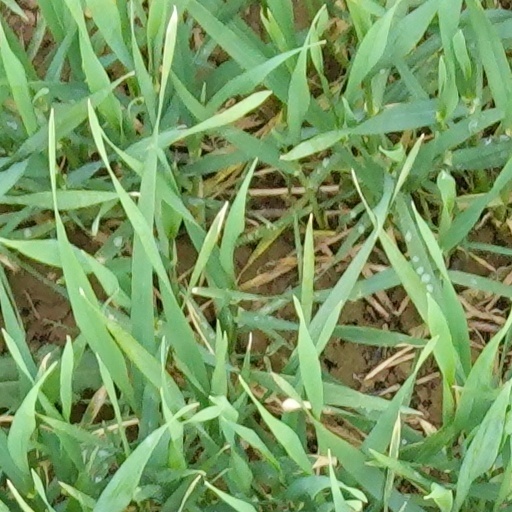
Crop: wheat